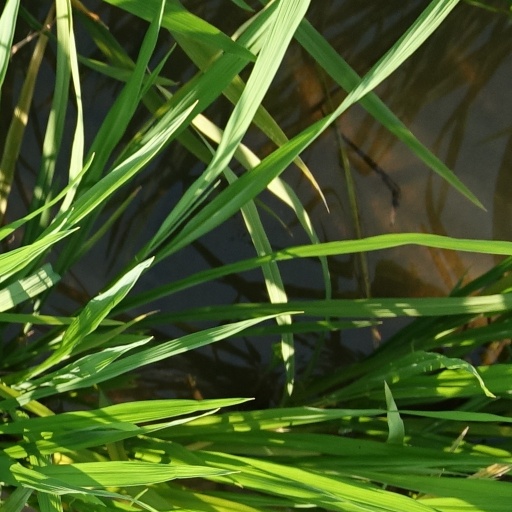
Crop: rice